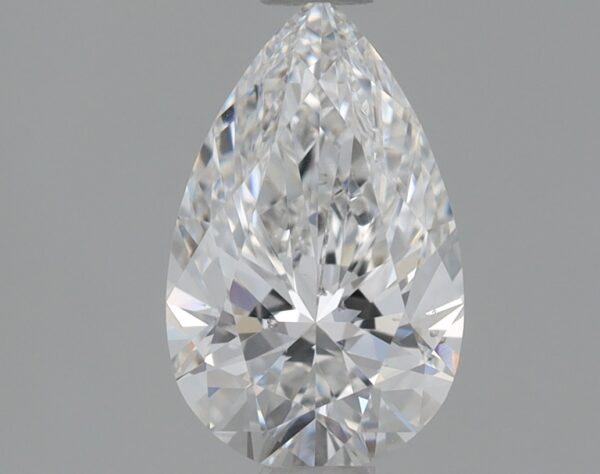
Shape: pear
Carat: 0.77
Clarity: VS2
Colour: E
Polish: EX
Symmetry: EX
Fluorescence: NONE
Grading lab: IGI
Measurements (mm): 8.2 x 5.11 x 3.18